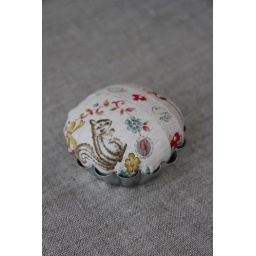
Japanese fabric with cute forest animals, ribbon, cupcake mould and linen by Yardage design = one cute pincushion.